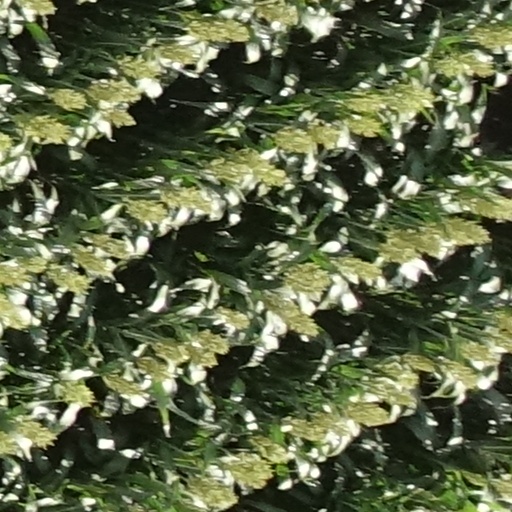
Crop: sorghum